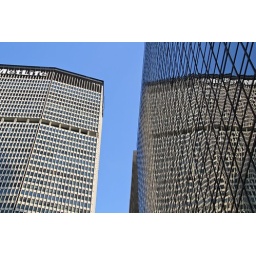
The Metlife building reflected in the windows of the former Commodore Hotel, now the Grand Hyatt.